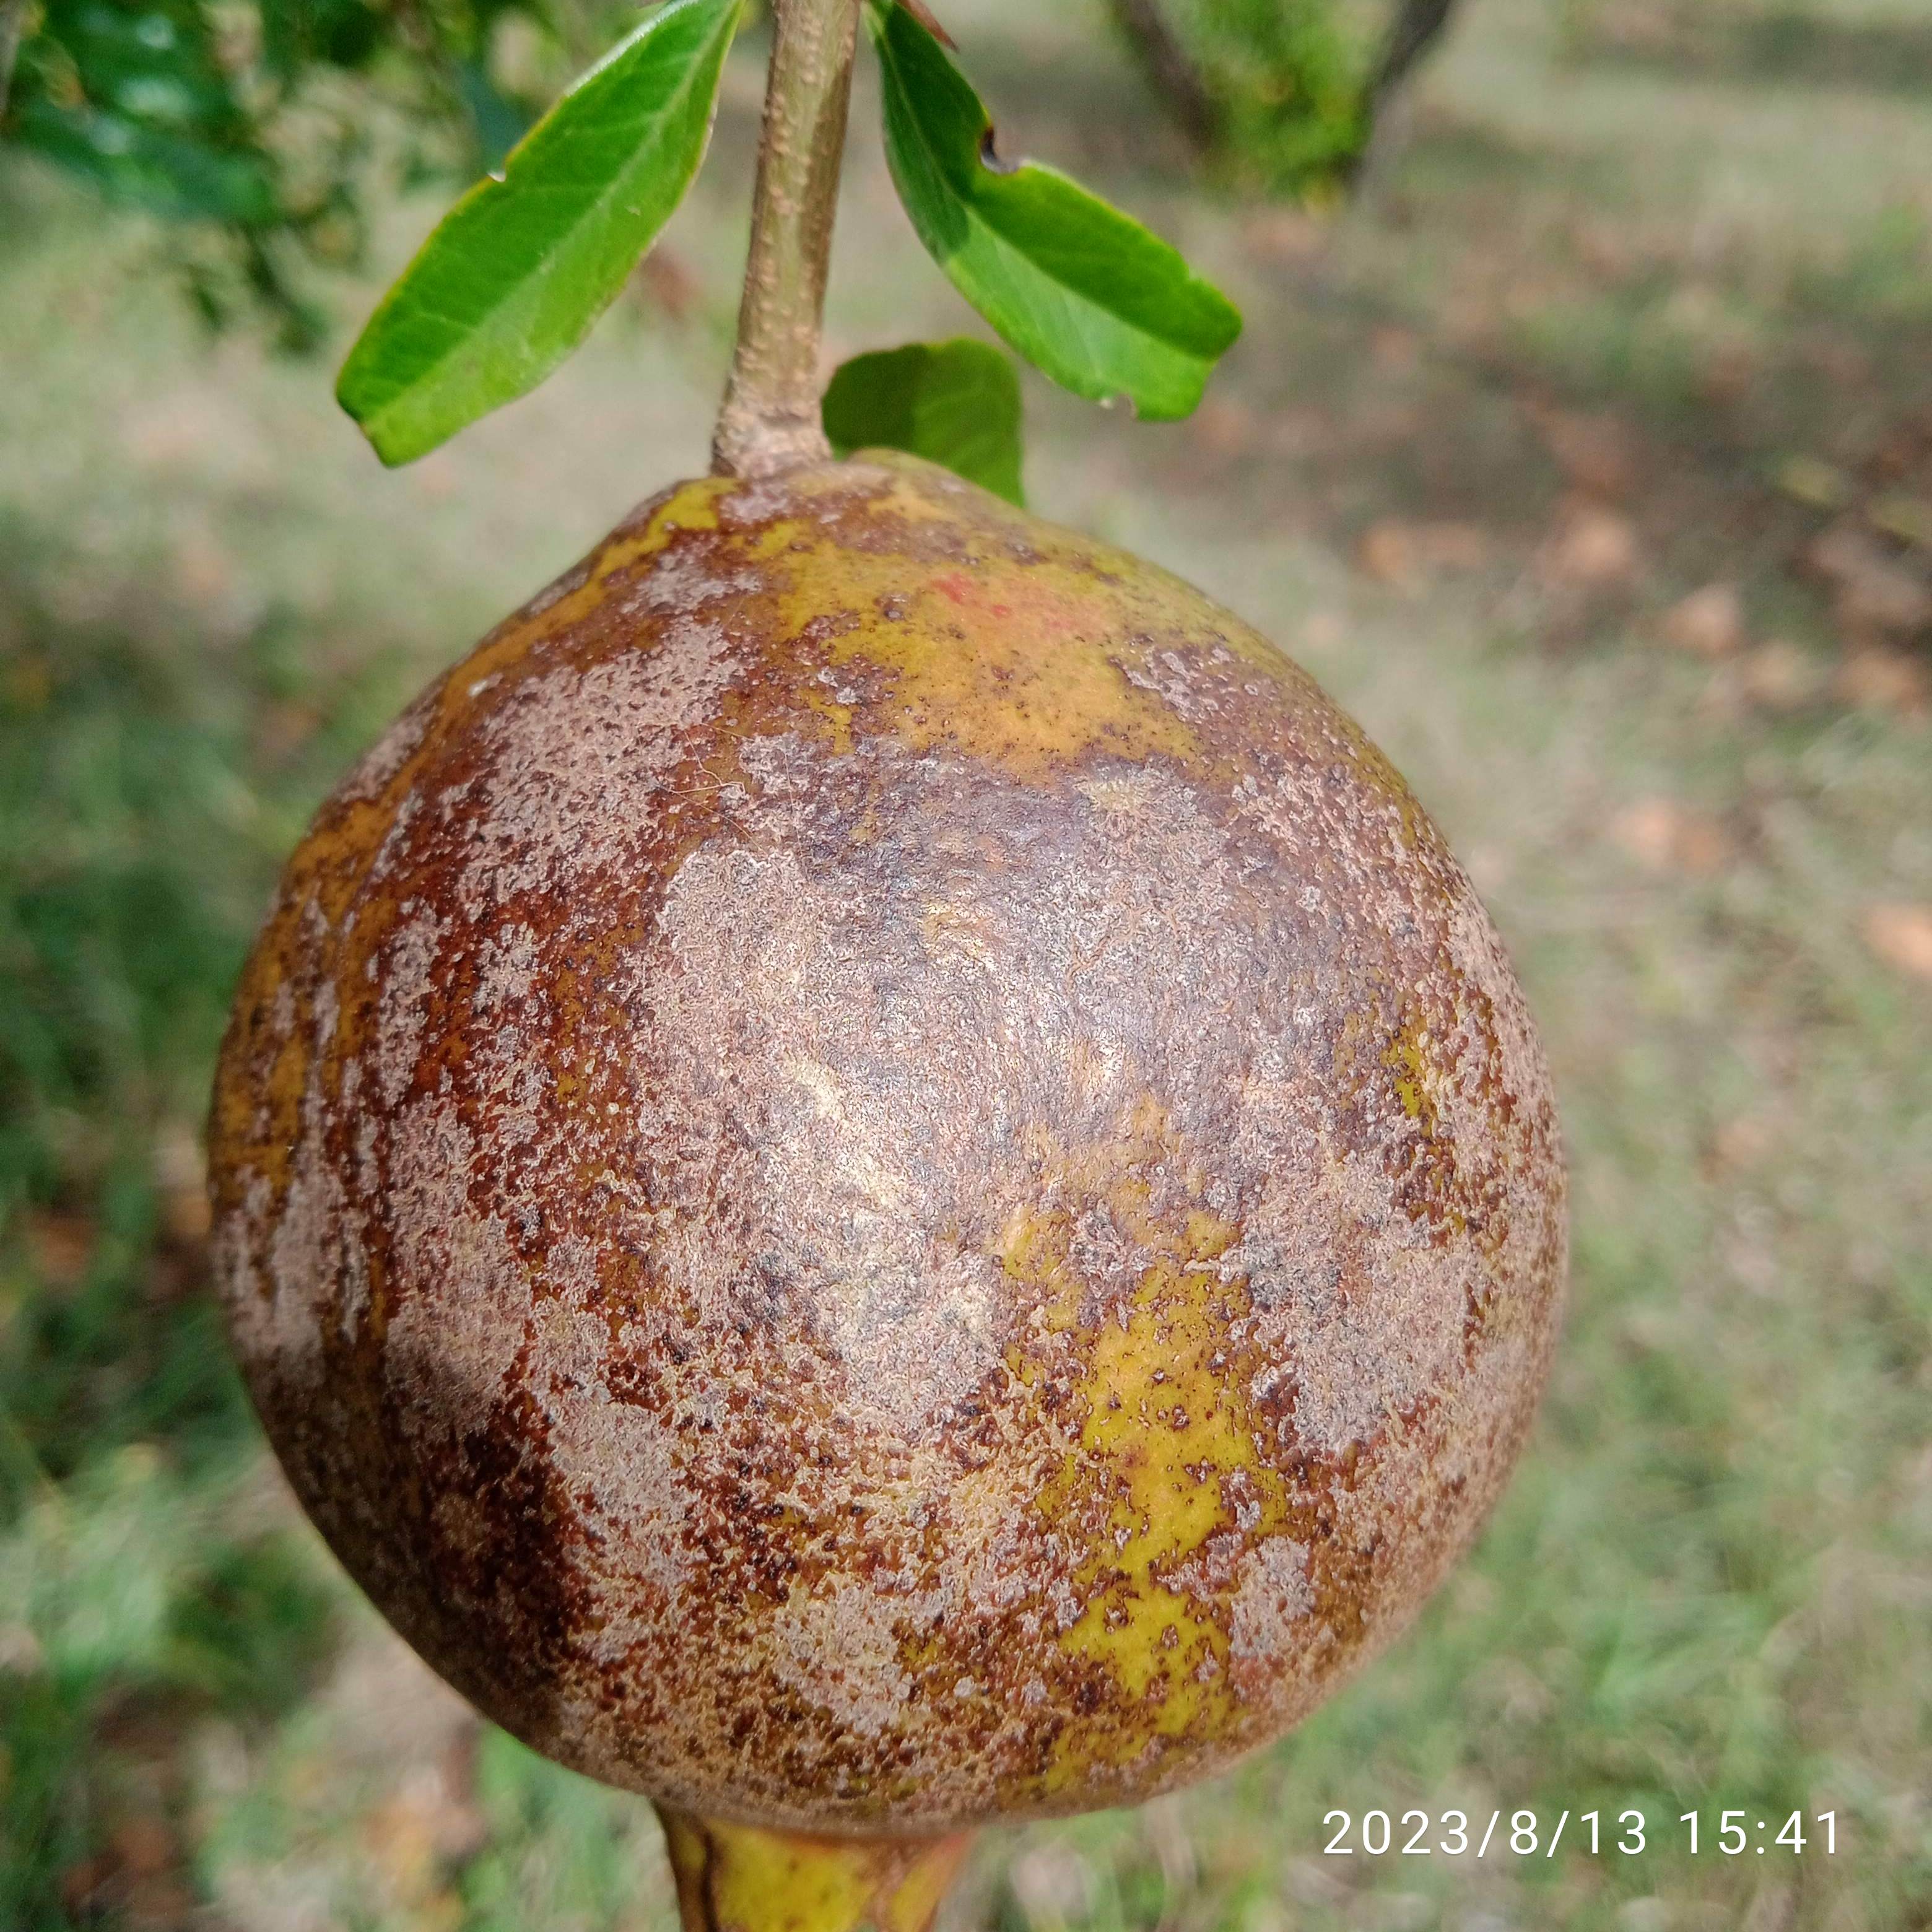
Label: Cercospora